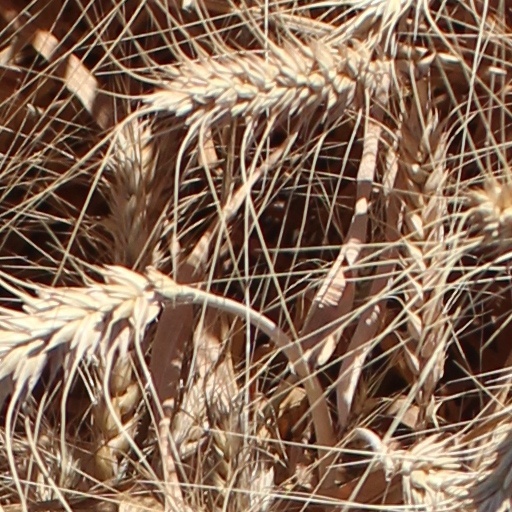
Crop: wheat